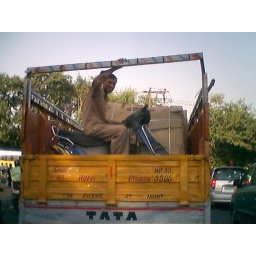
a man enjoyin a ride in a mini truck on his scooty. . . car pool i say.pic taken wit my phone.